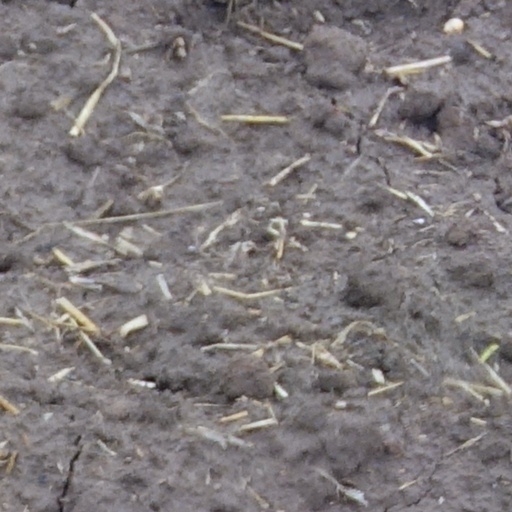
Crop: wheat